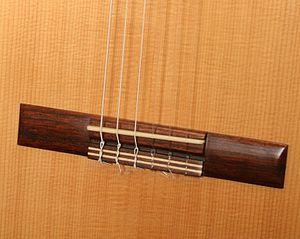
Un nœud de bois ou nœud d'anguille est un nœud d'accroche utilisé par les bucherons et en marine.